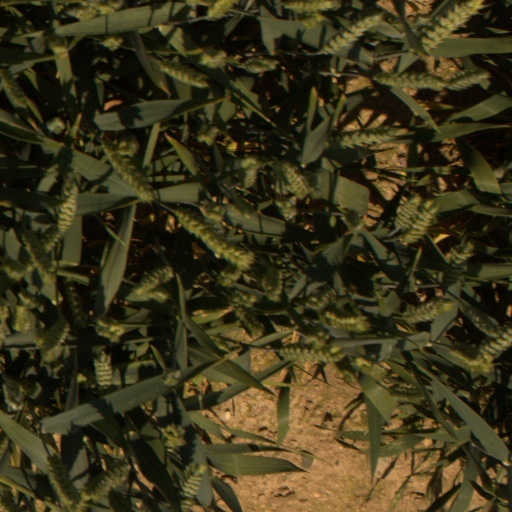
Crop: wheat